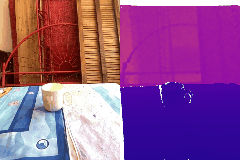
Label: cup